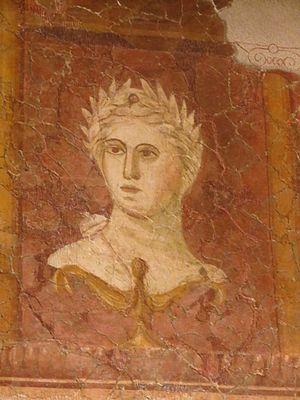
Narbonne est une commune française située dans le département de l'Aude, en région Occitanie. La commune est traversée par le canal de la Robine, classé au patrimoine mondial de l'humanité de l'UNESCO depuis 1996.
Le musée archéologique de Narbonne est un musée situé au sein du palais des archevêques de Narbonne. Il présente une collection de pièces et de mobiliers archéologiques couvrant l'histoire locale de la préhistoire jusqu'au Moyen Âge.